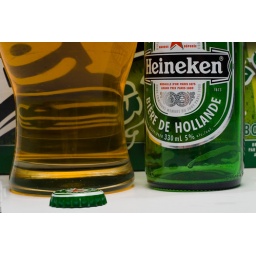
Heineken beer bottle glass and box in the studio